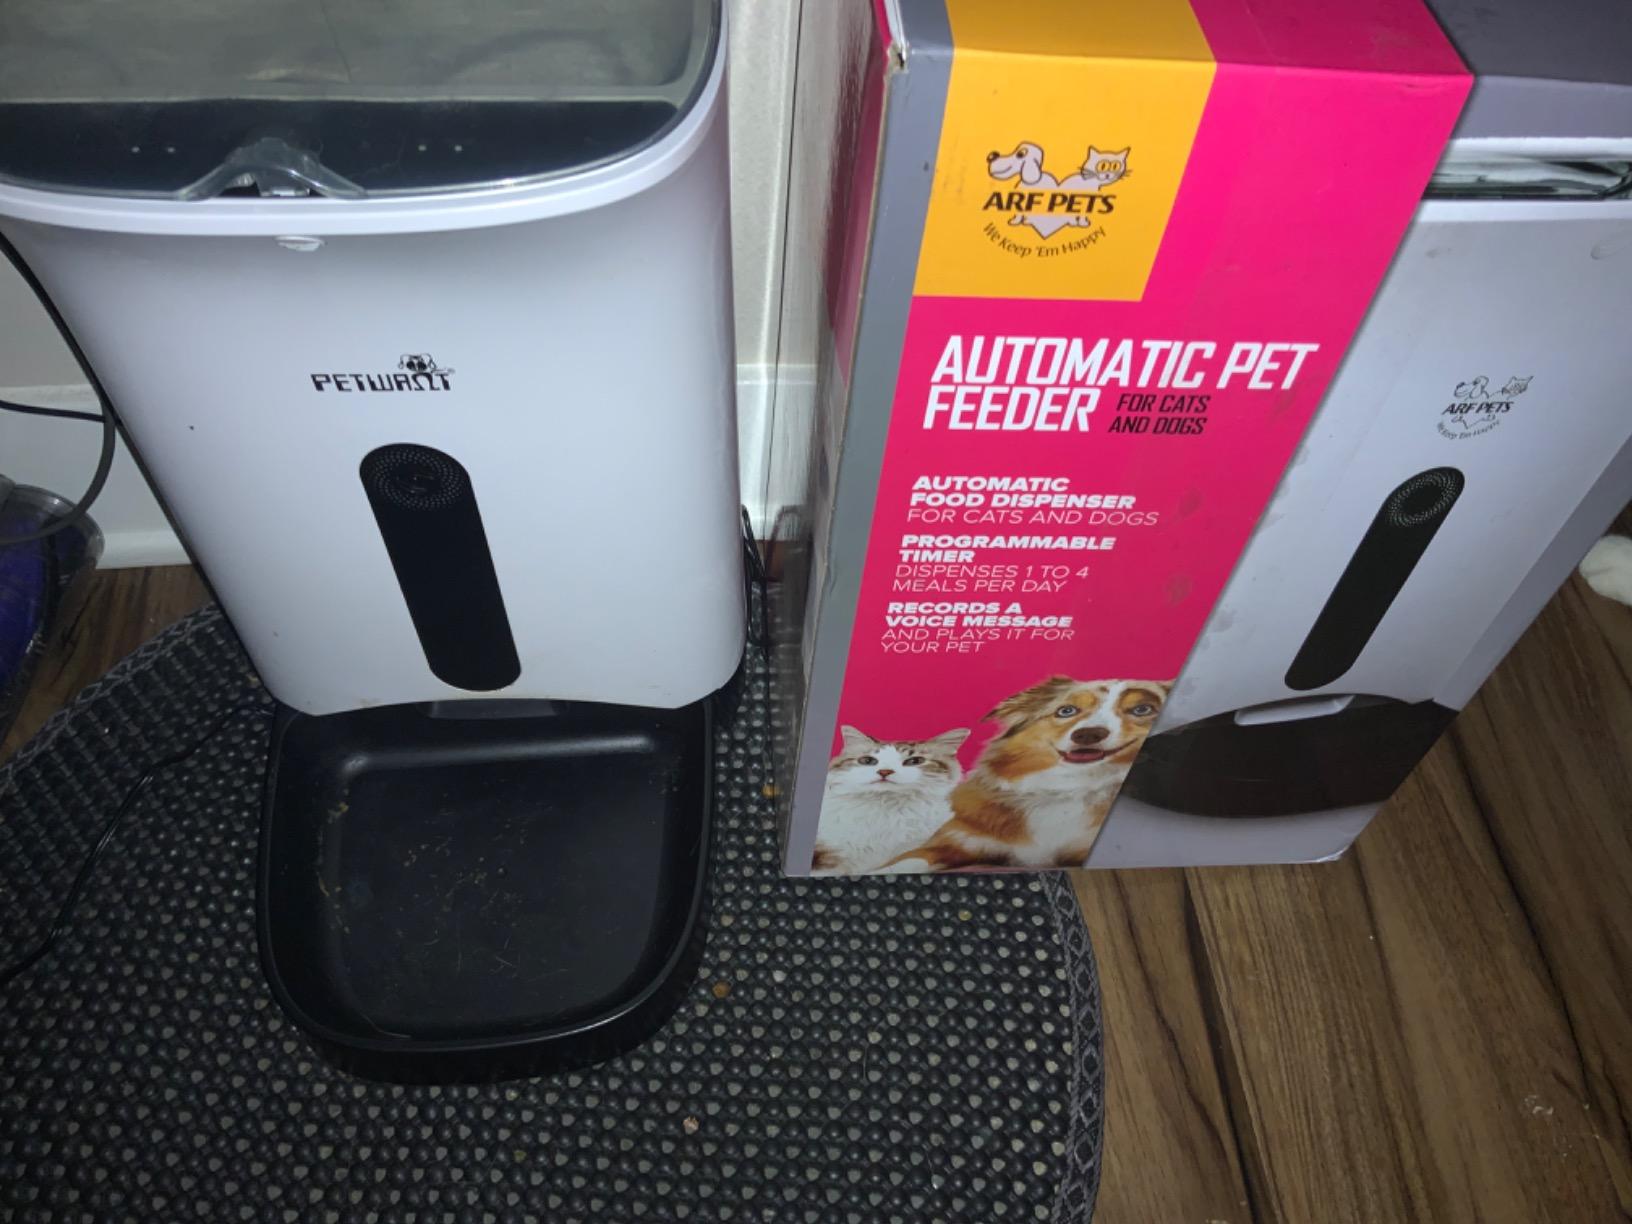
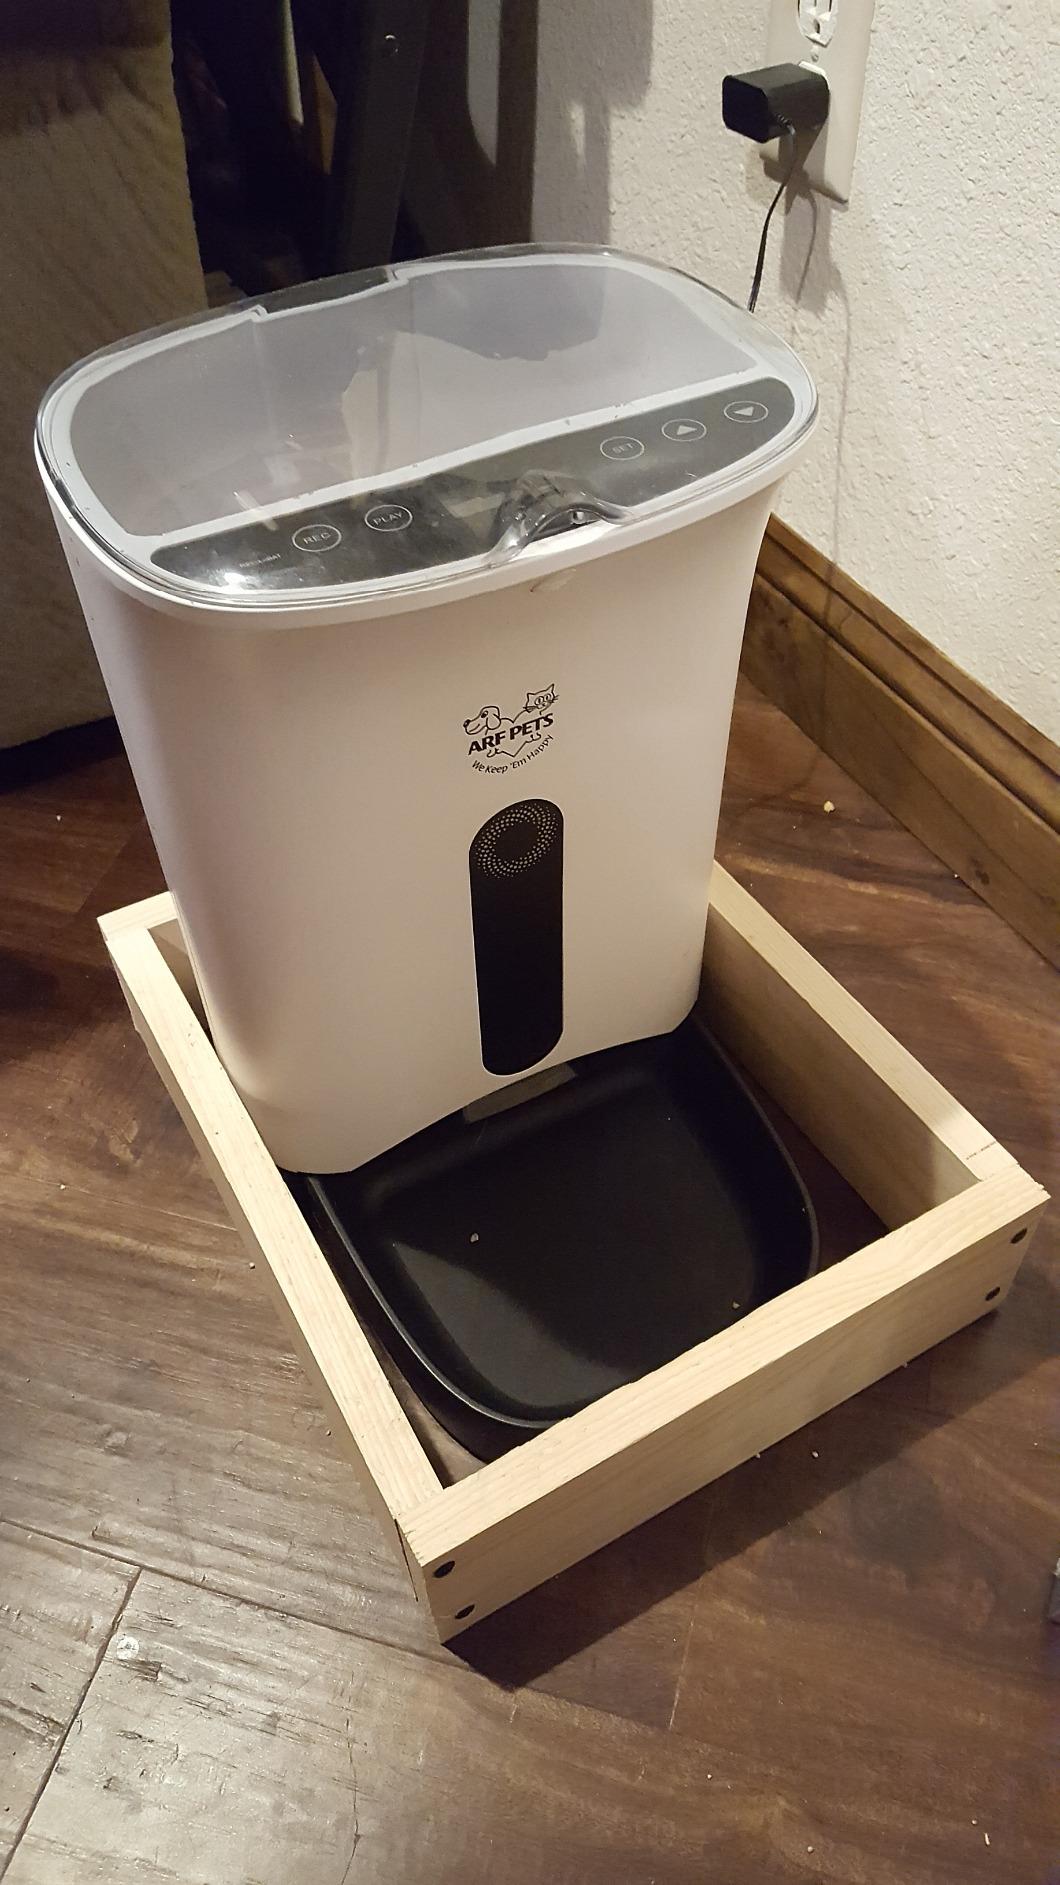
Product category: items_feeder
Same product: yes